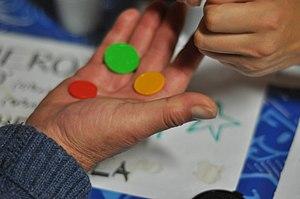
Le stelo est une unité monétaire utilisée par les espérantistes pendant la seconde moitié du xxᵉ siècle. Aujourd'hui, les steloj sont en plastique et principalement utilisés lors de rencontres entre jeunes.
L'Espérantie, en espéranto Esperantujo, est le nom donné à la zone linguistique correspondant aux pays du monde où se trouvent des espérantophones, soit un total d'au moins 120 pays du monde, même si elle n'a pas de forme politique ni de territoire dédié à la surface de la Terre ; de même on appelle « francophonie » l'ensemble des pays francophones. Par extension, l'Espérantie désigne également la culture générée par les millions d'espérantophones, ainsi que les lieux et institutions où est utilisée la langue.